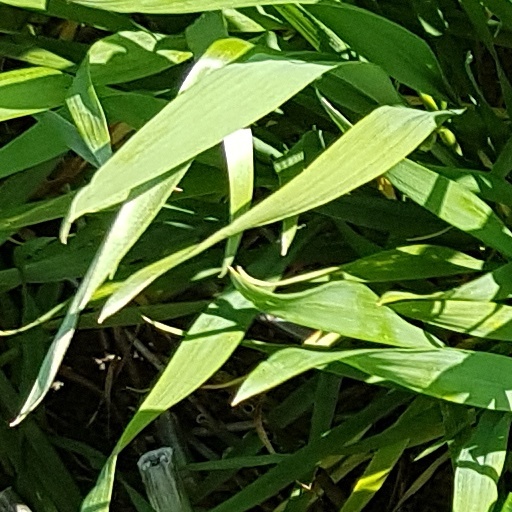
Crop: wheat